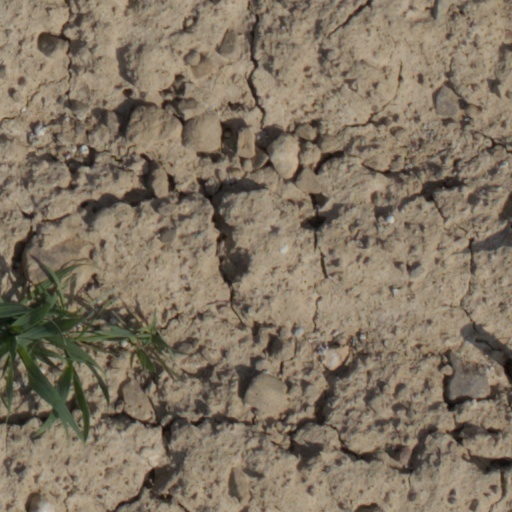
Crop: wheat